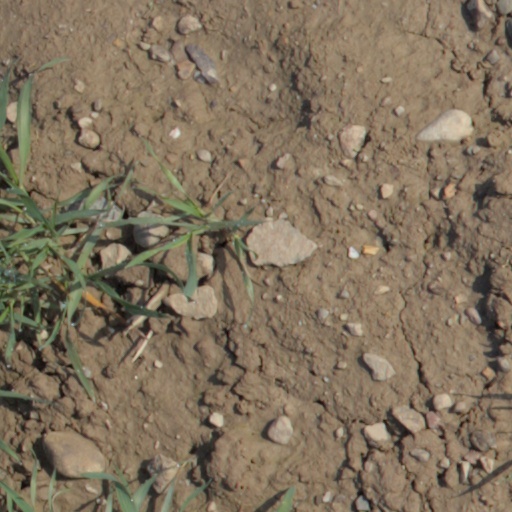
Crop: wheat